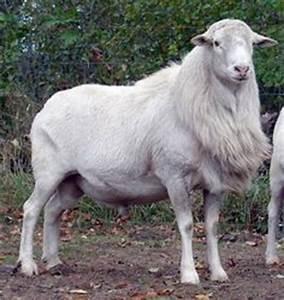
sheep